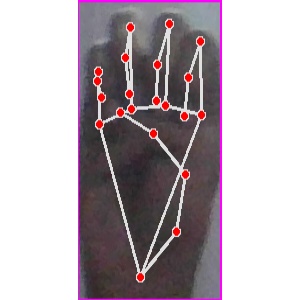
अक्षर: म